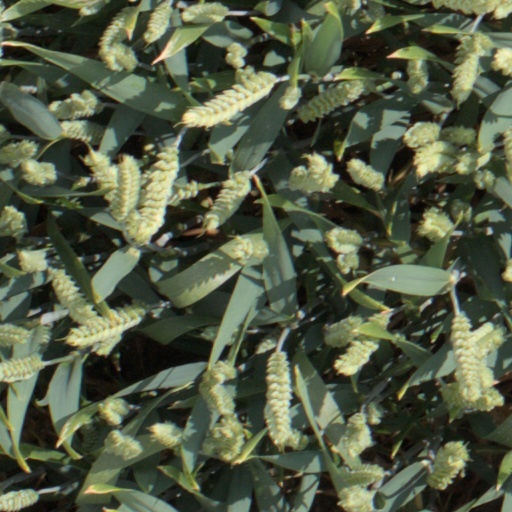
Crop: wheat